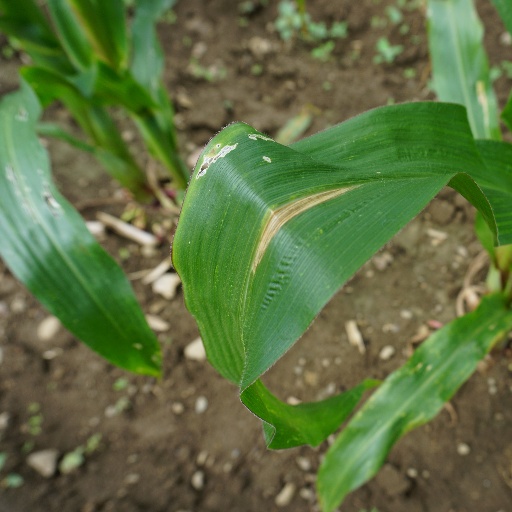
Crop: maize; corn